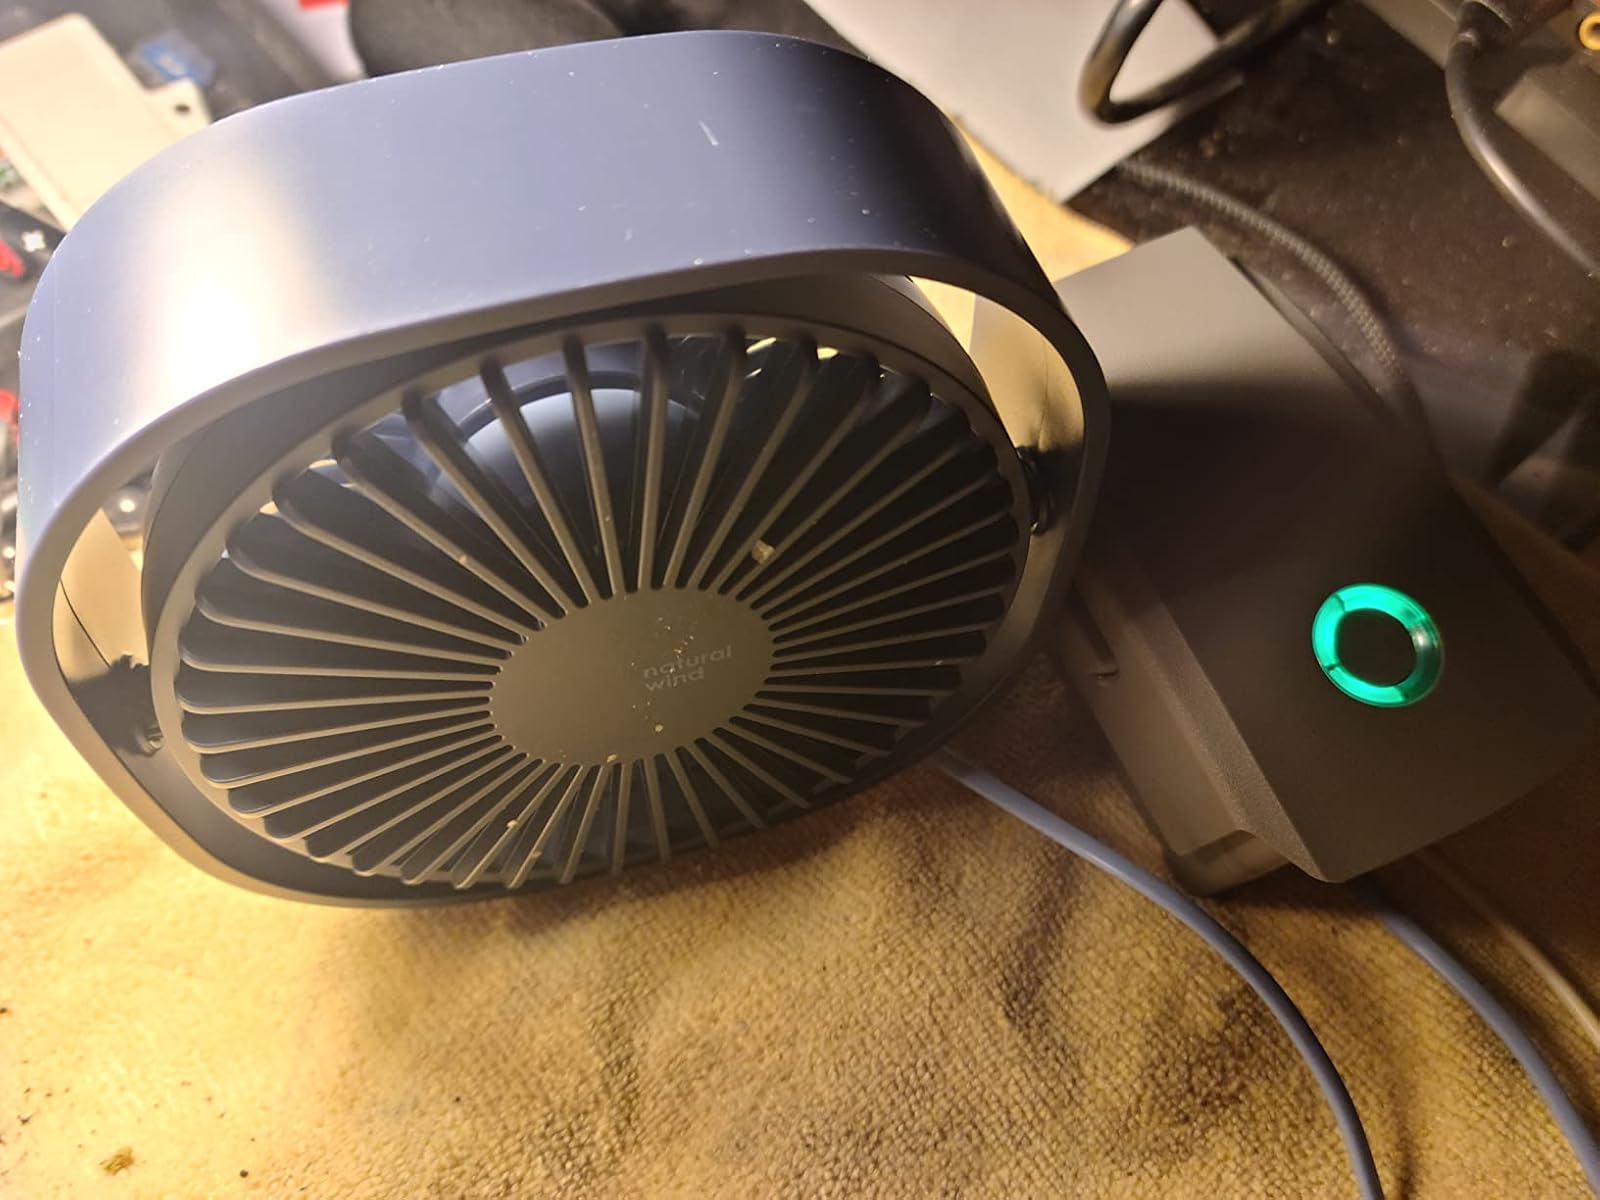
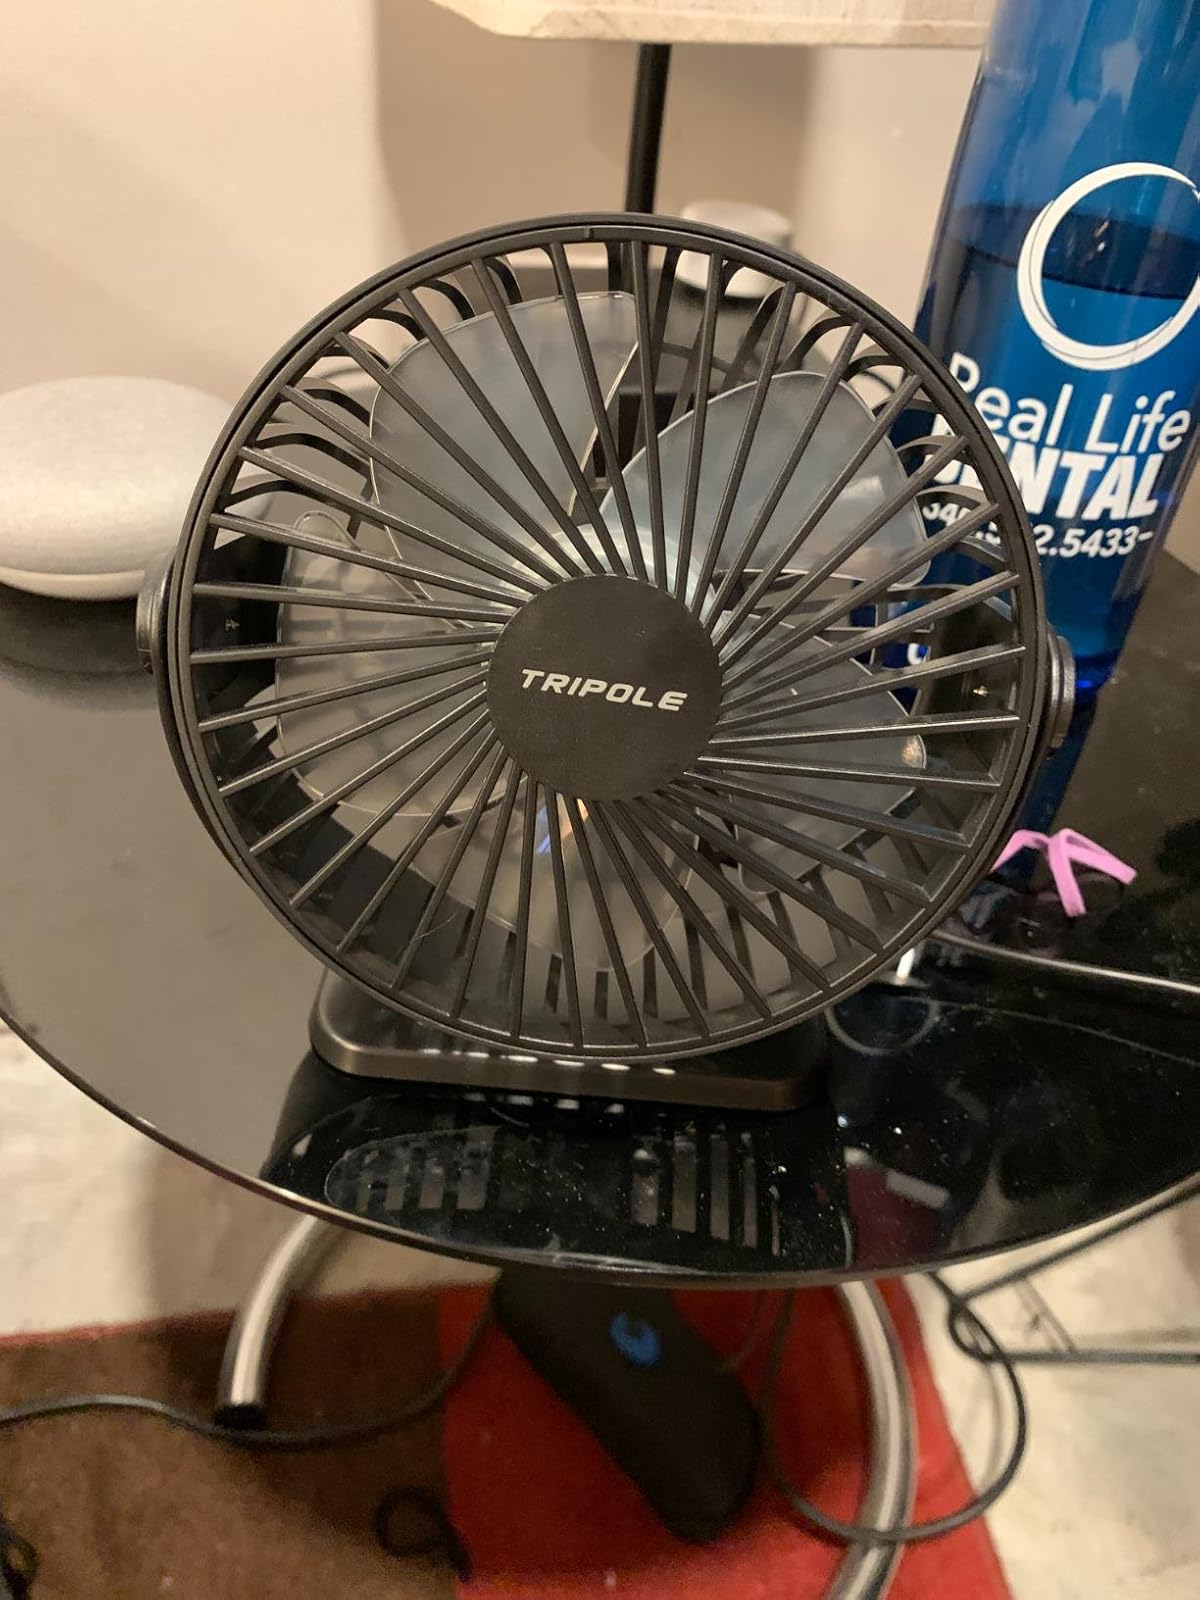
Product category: fan
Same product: no